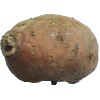
Label: potato_sweet